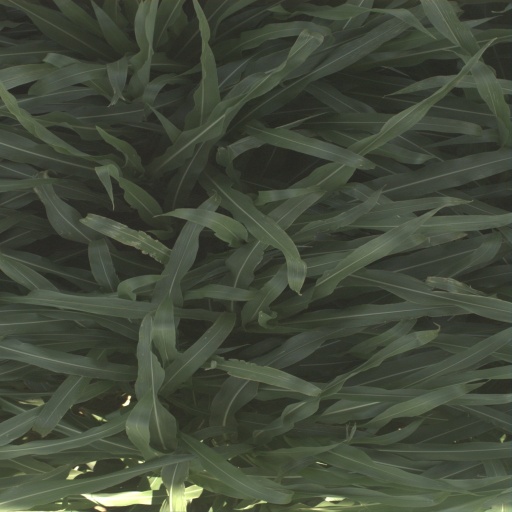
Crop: sorghum